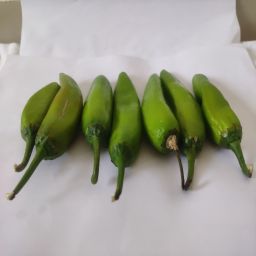
Crop: New Mexico Green Chile
Quality: Unripe